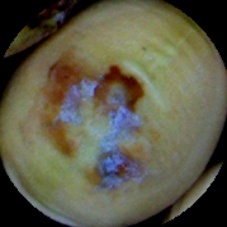
Label: Spotted